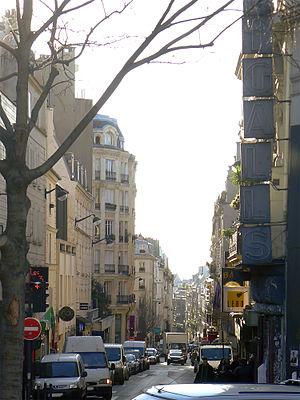
Rue Pigalle - Paris IX
La rue Jean-Baptiste-Pigalle est une voie du 9ᵉ arrondissement de Paris.